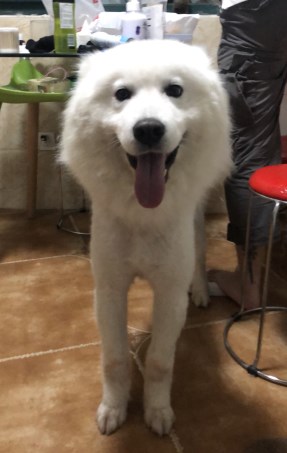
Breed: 2192-n000088-Samoyed